Eclogue 7

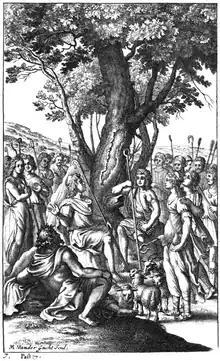
Engraving for Dryden's "Virgil", 1709: "Beneath a Holm, repair'd two jolly Swains"

It was common for Servius and other ancient commentators to propose that the various characters mentioned in the Eclogues may also represent real persons or fellow poets in Virgil's circle in Rome; thus the character Menalcas in Eclogues 3, 5, 9, and 10 was thought to represent Virgil himself. Sometimes modern critics also make such identifications. For example, according to a theory by Rostagni, "Codrus", whom Corydon refers to as "my Codrus, (who) makes poems next to those of Phoebus himself", may be a pseudonym for Messalla. Robin Nisbet (1995) found Rostagni's theory "convincing", though Savage (1963) found it "not convincing", taking the view that Codrus (the name of an ancient king) is a pseudonym for Gaius Maecenas (who claimed descent from kings). Codrus is also mentioned in 5.11, where Menalcas suggests to Mopsus that he should sing "praises of Alcon or criticisms of Codrus", suggesting that Codrus was a controversial figure.